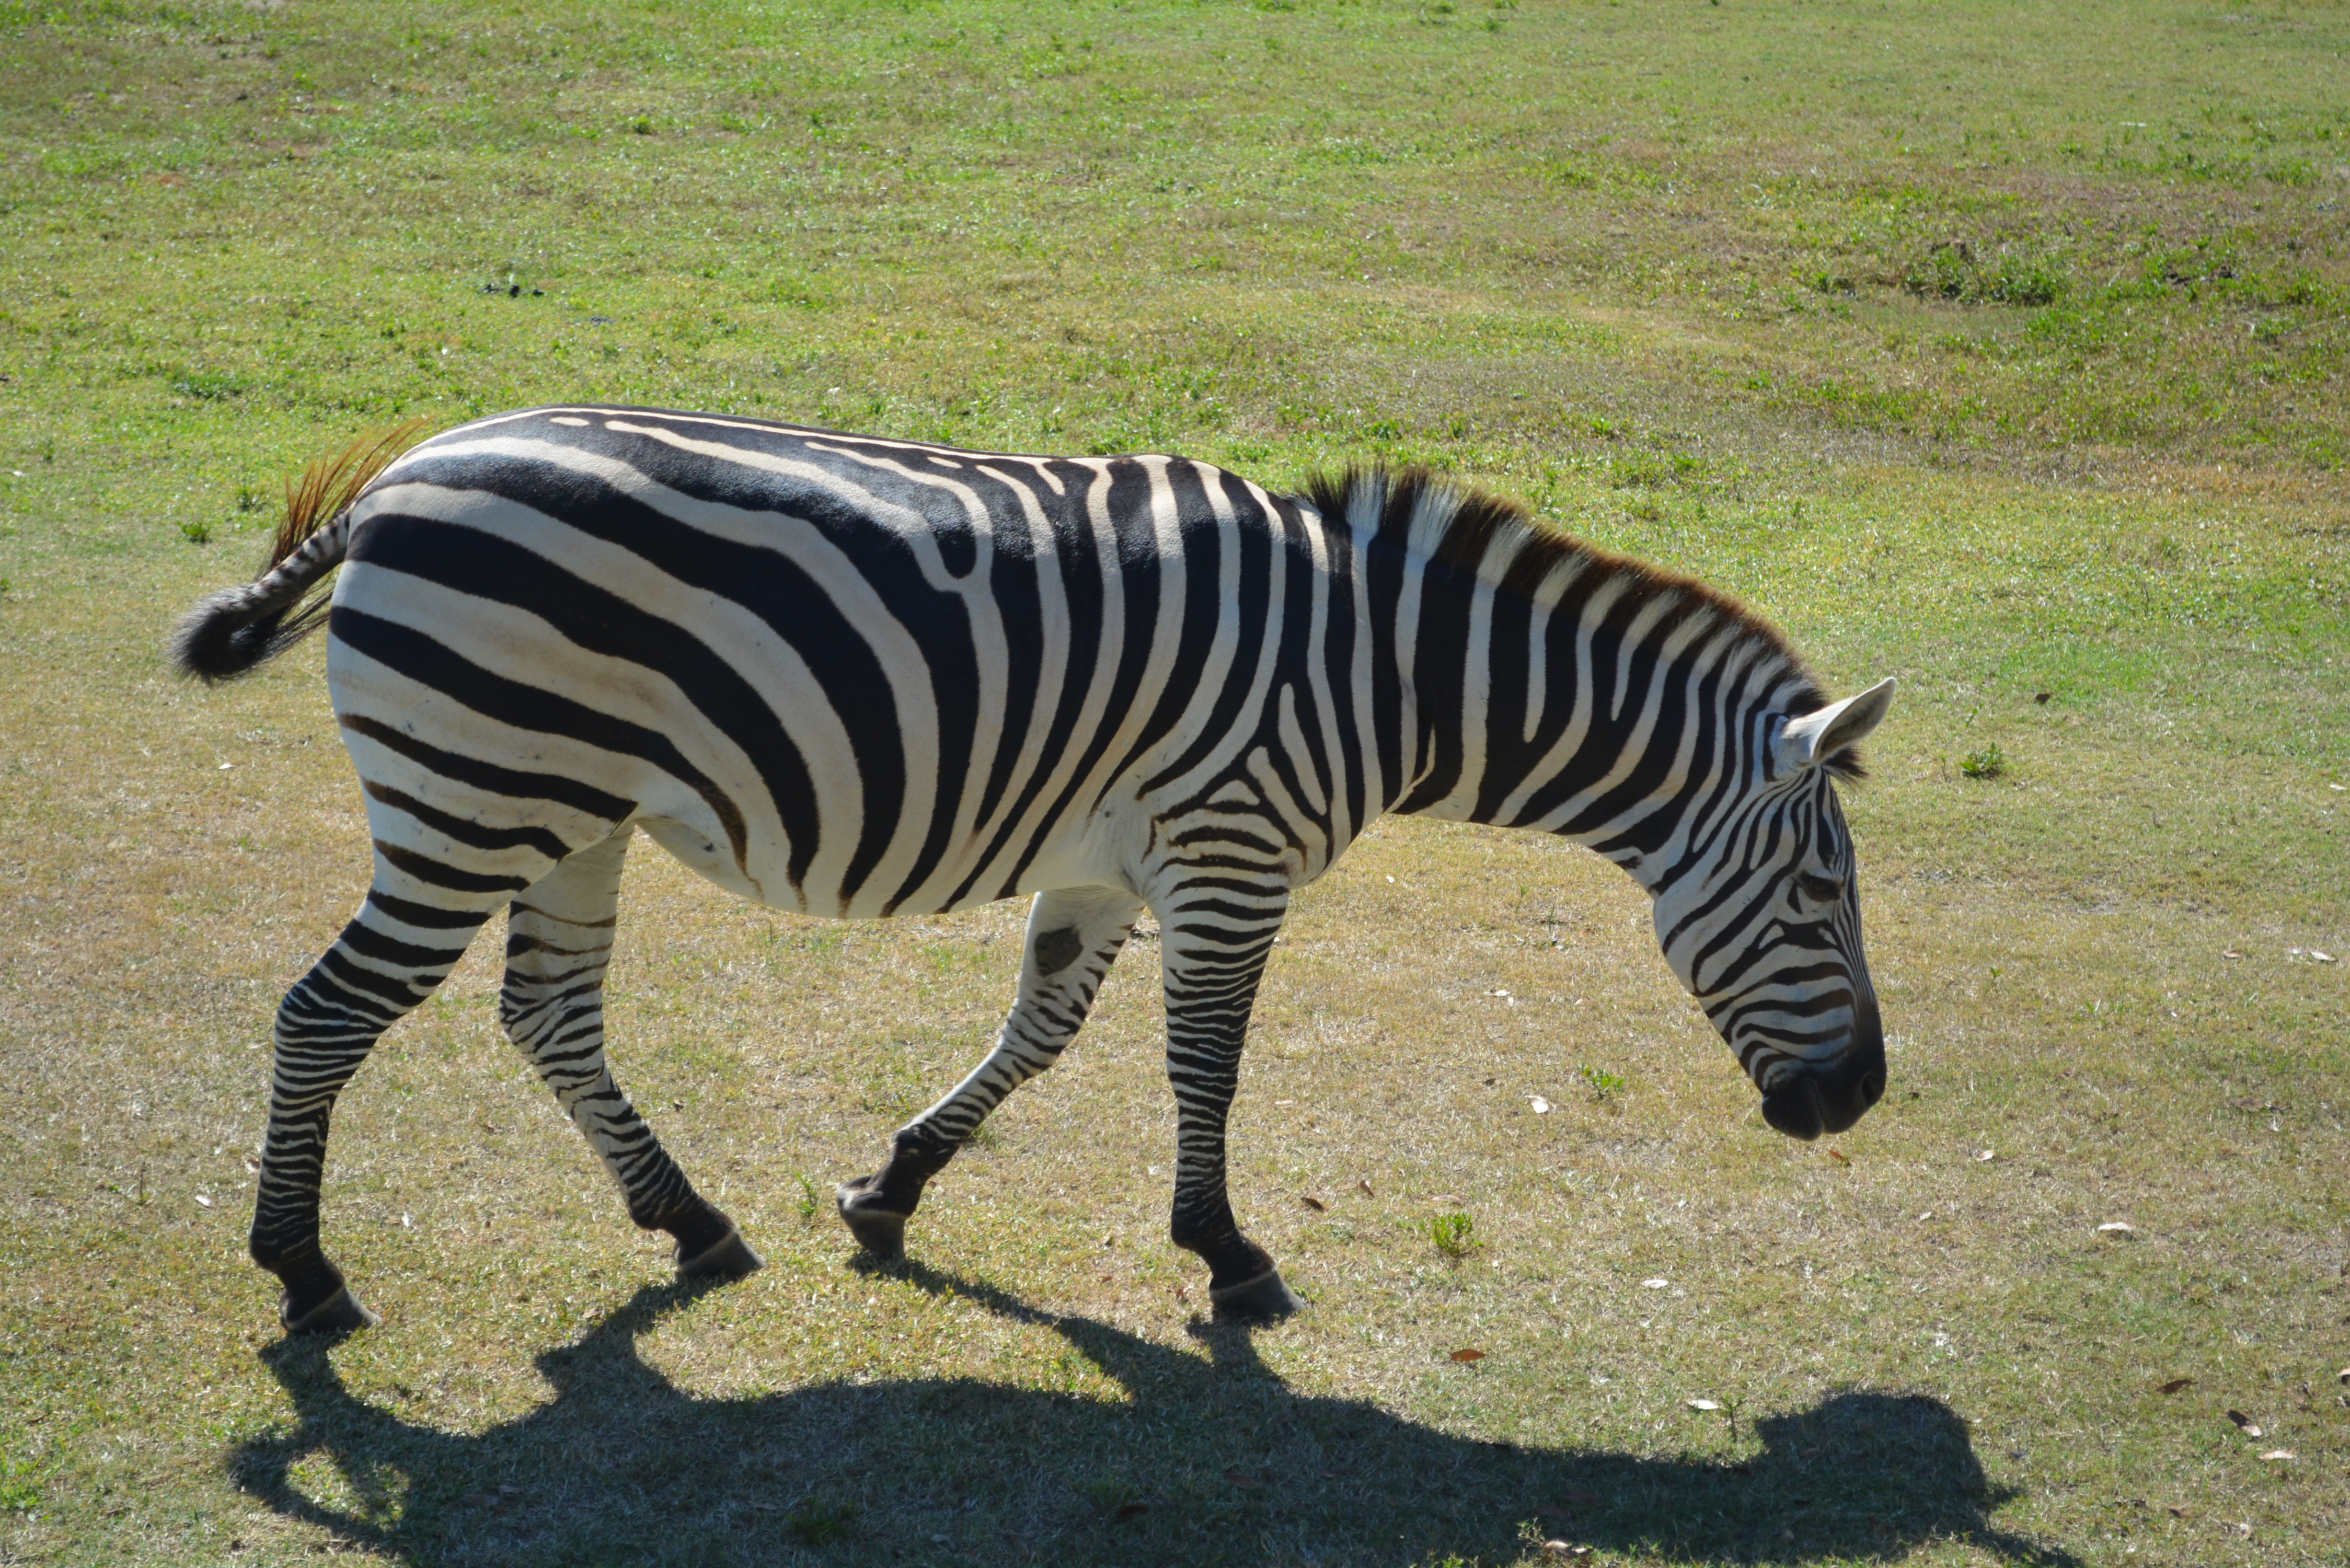
wildlife, zoo, park, mammal, fauna, savanna, zebra, vertebrate, horse like mammal